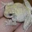
Label: frog